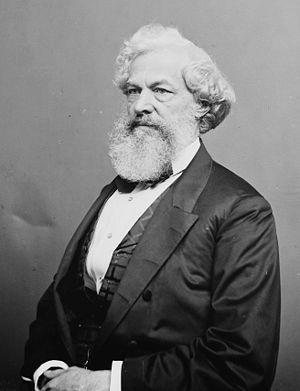
Thomas Ustick Walter, né le 4 septembre 1804 à Philadelphie et mort le 30 octobre 1887, est un architecte américain qui travailla notamment sur le Capitole des États-Unis à Washington, D.C..